Rudolf Bahro

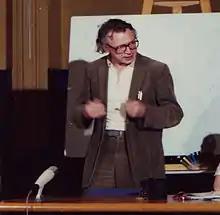
Bahro in 1991

Rudolf Bahro (18 November 1935 – 5 December 1997) was a dissident from East Germany who, since his death, has been recognized as a philosopher, political figure and author. Bahro was a leader of the West German party The Greens, but left the party after becoming disenchanted with the party. Bahro spent the remainder of his life exploring spiritual approaches to sustainability at Humboldt University in Berlin.